List of Regular Army units with campaign credit for the War of 1812

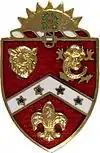
Distinctive Unit Insignia: 3 FA

The 3rd Field Artillery traces its lineage back to January 5, 1907, when the 3rd Field Artillery was organized at Fort Sam Houston, Texas, from new and existing companies. Two battalions of the 3rd Field Artillery are derived from artillery companies that served in the War of 1812: 1-3 FA, derived from Captain Samuel Dyson's Company, 1st Regiment of Artillery, originally constituted on May 9, 1794, and organized on June 30, 1794, at Governor's Island, New York, as Captain Alexander Thompson's Company, which became Captain Dyson's Company, Regiment of Artillerists in 1804; and 5-3 FA, derived from Captain Nehemiah Freeman's Company, 1st Regiment of Artillery, originally constituted on April 27, 1798, and organized in June 1798 at Alexandria, Virginia, as Captain William McRae's Company, 2nd Regiment of Artillerists and Engineers. Both 1-3 FA and 5-3 FA have credit for the Canada Campaign. Only one is currently active: 5-3 FA.